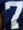
Number: 7